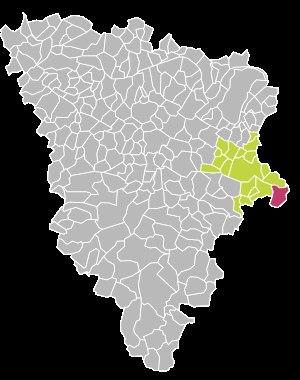
Rennemoulin est une commune française située dans le département des Yvelines en région Île-de-France.